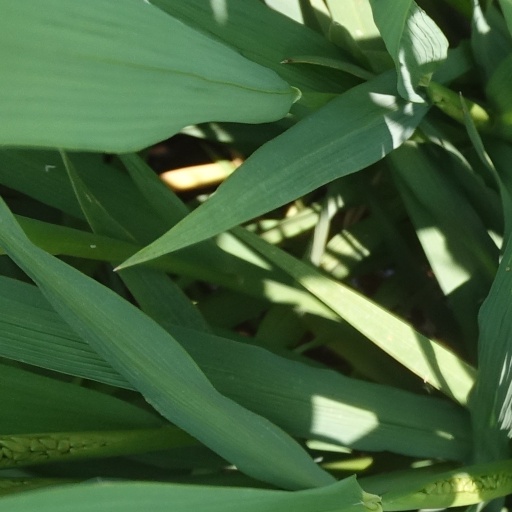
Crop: rice